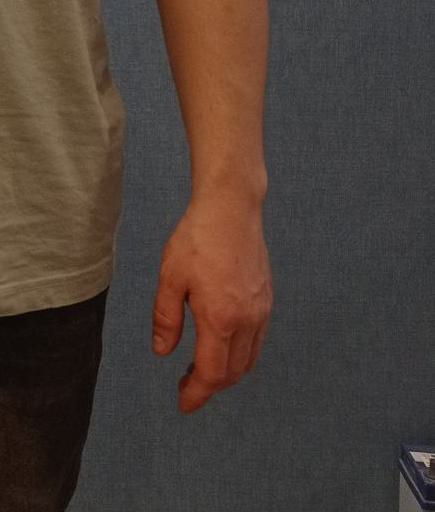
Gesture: no_gesture